Glynado

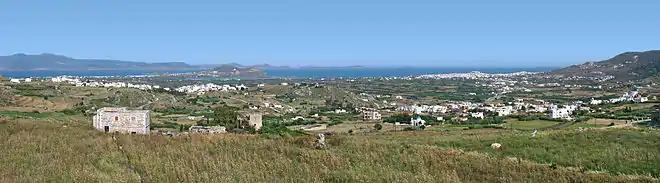
Landscape around Glynado (left) and Galanado (right)

The second occupation phase dates from the middle of the 8th century B.C. This building is similar, in appearance, to the first building. The area occupied is larger, about , and the interior has 3 lines of columns, each line containing five columns, all with marble bases. The eschara wasn't moved but interior benches, that ran along the walls, were added.